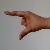
The image shows a hand gesture representing the letter 'Z' in Indian Sign Language.